Revenue stamps of the Philippines

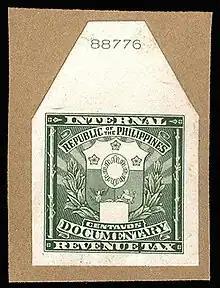
A die proof of a 1943-47 revenue stamp of the Philippines.

The Commonwealth of the Philippines was officially restored in October 1944 when General Douglas MacArthur landed at Leyte with U.S. forces. Although the Japanese Occupation didn't end until the surrender of Japan in September 1945, the Commonwealth government retained administration of the islands until July 4, 1946, when the U.S. officially granted full sovereignty and independence to the Philippines. Many of the pre-war revenues where reissued with a "Victory" overprint. After independence, the Republic of the Philippines began issuing revenue stamps inscribed "Republic of the Philippines" and of new designs.